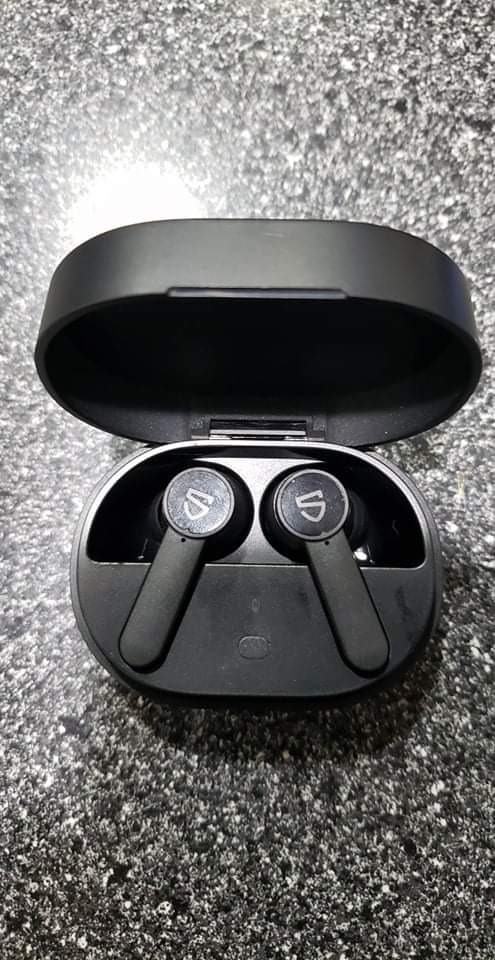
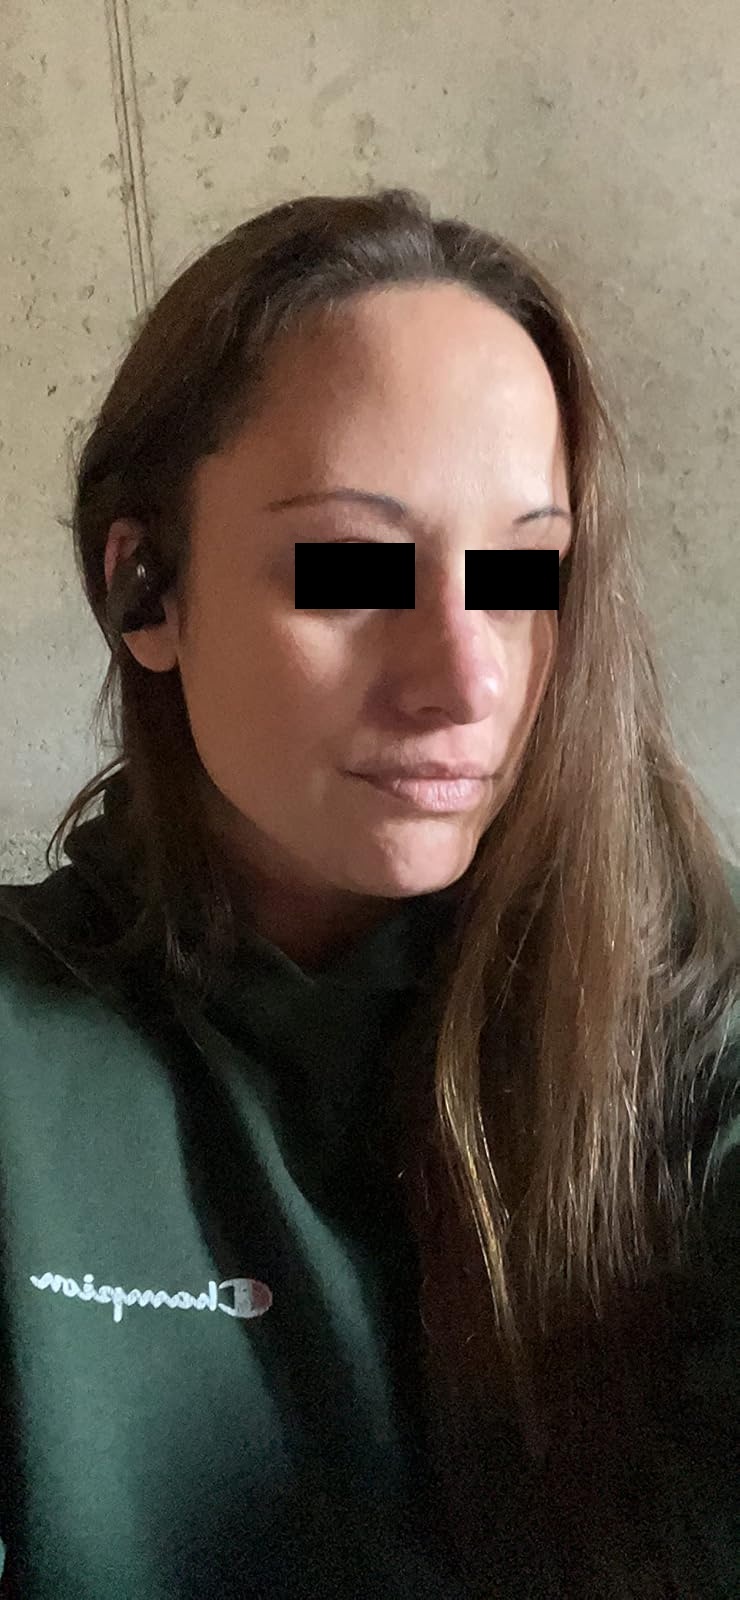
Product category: earbuds
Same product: no